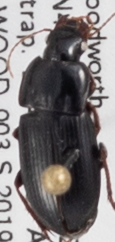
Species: Harpalus opacipennis
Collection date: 2019-08-27
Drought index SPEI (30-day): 1.254
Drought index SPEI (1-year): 1.28
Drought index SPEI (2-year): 0.748